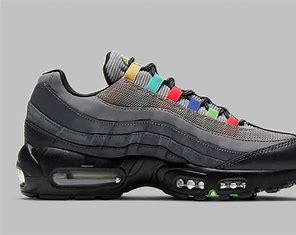
Brand: Nike
Model: Air Max 95